I Miss You (Beyoncé song)

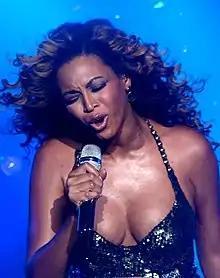
Beyoncé performing during the "4 Intimate Nights with Beyoncé" revue.

Beyoncé performed "I Miss You" live for first time on August 14, 2011 during her "4 Intimate Nights with Beyoncé" in Roseland Ballroom, New York City. She performed the song in front of 3,500 people wearing a gold dress and backed by her all-female band and her backing singers, called the Mamas. During the ITV special "A Night With Beyoncé" which aired on December 4 in the United Kingdom, Beyoncé performed "I Miss You" to a selected crowd of fans.